Tomoyuki Yamashita

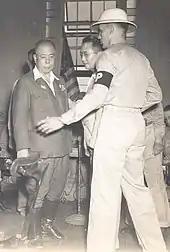
Yamashita is removed from the courtroom by military police immediately after hearing the verdict of death by hanging

For his part Yamashita denied he had knowledge of the crimes committed by his men, and claimed that he would have harshly punished them if he had had that knowledge. Further, he argued that with an army as large as his, there was no way for him to control all actions by all his subordinates. As such he felt what he was really being charged with was losing the war: